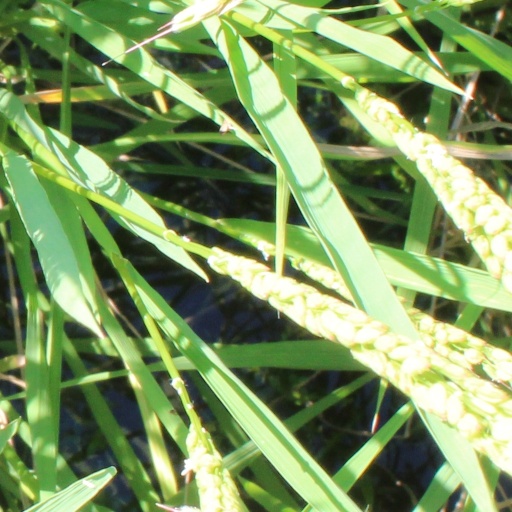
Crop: rice